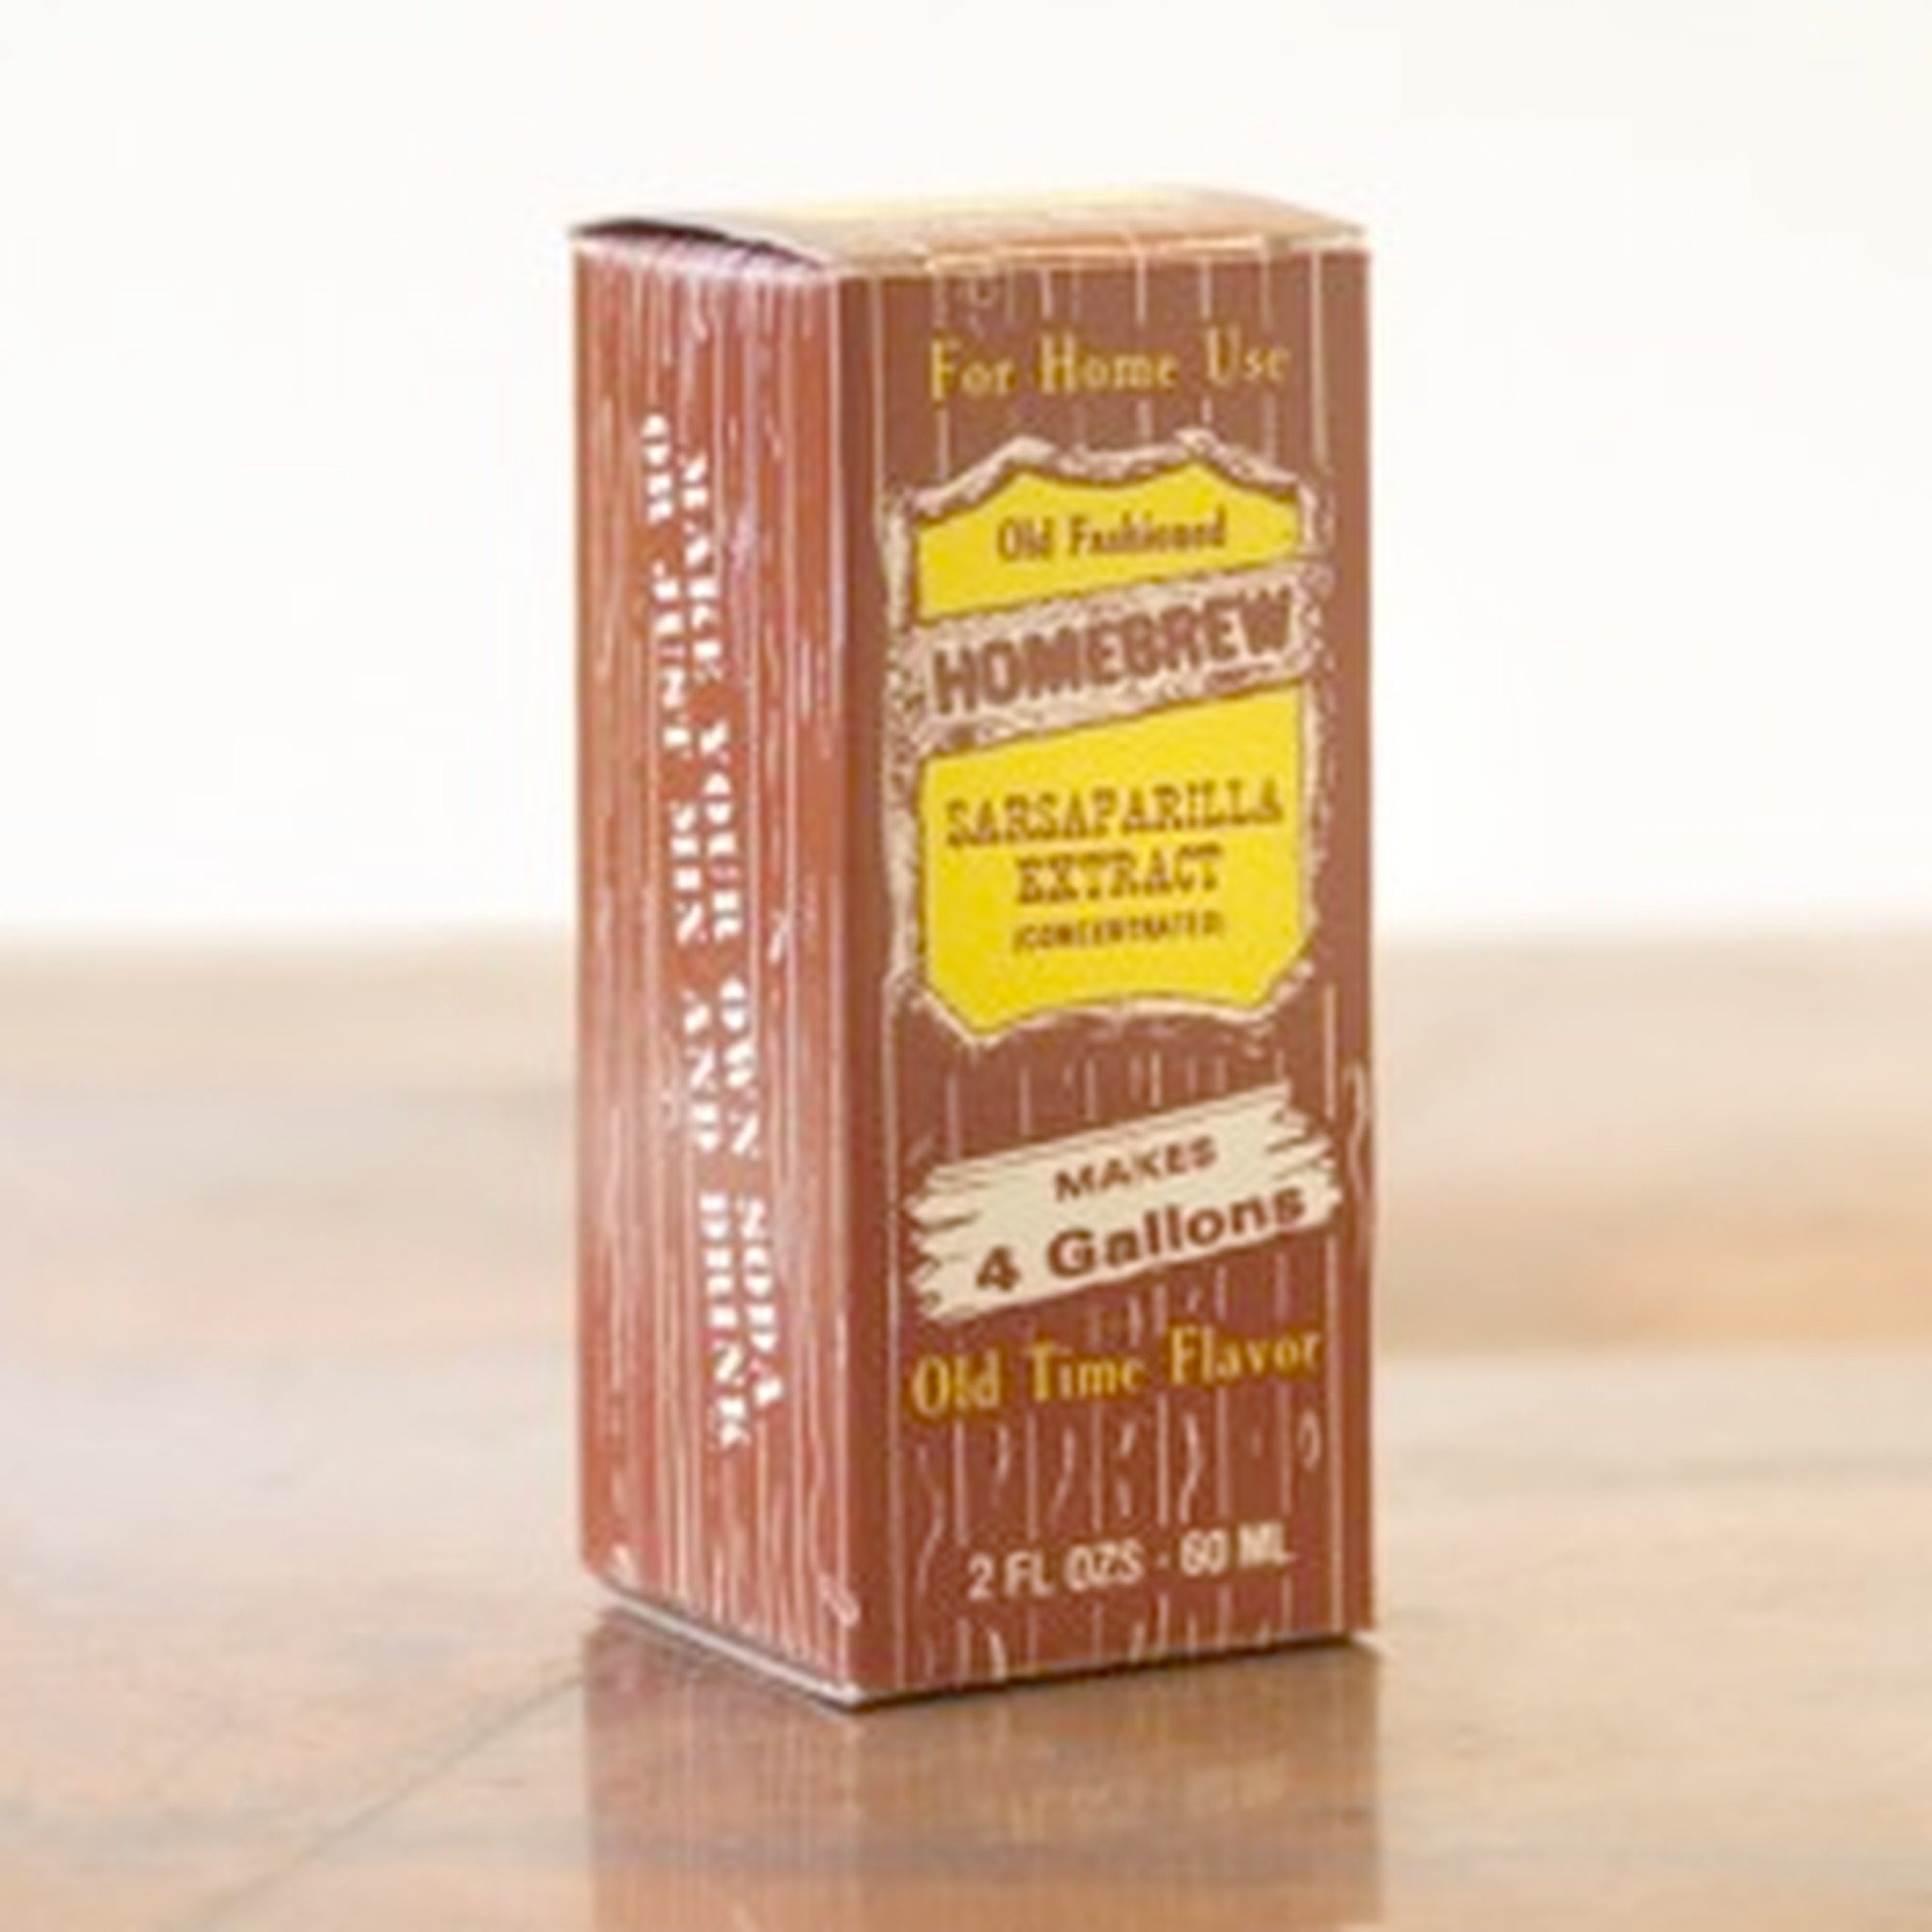
Item Name: Sarsaparilla Soft Drink Extract, 2oz
Value: 2.0
Unit: Ounce

Price: 8.95